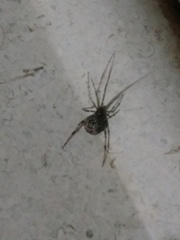
Species: Parasteatoda_tepidariorum